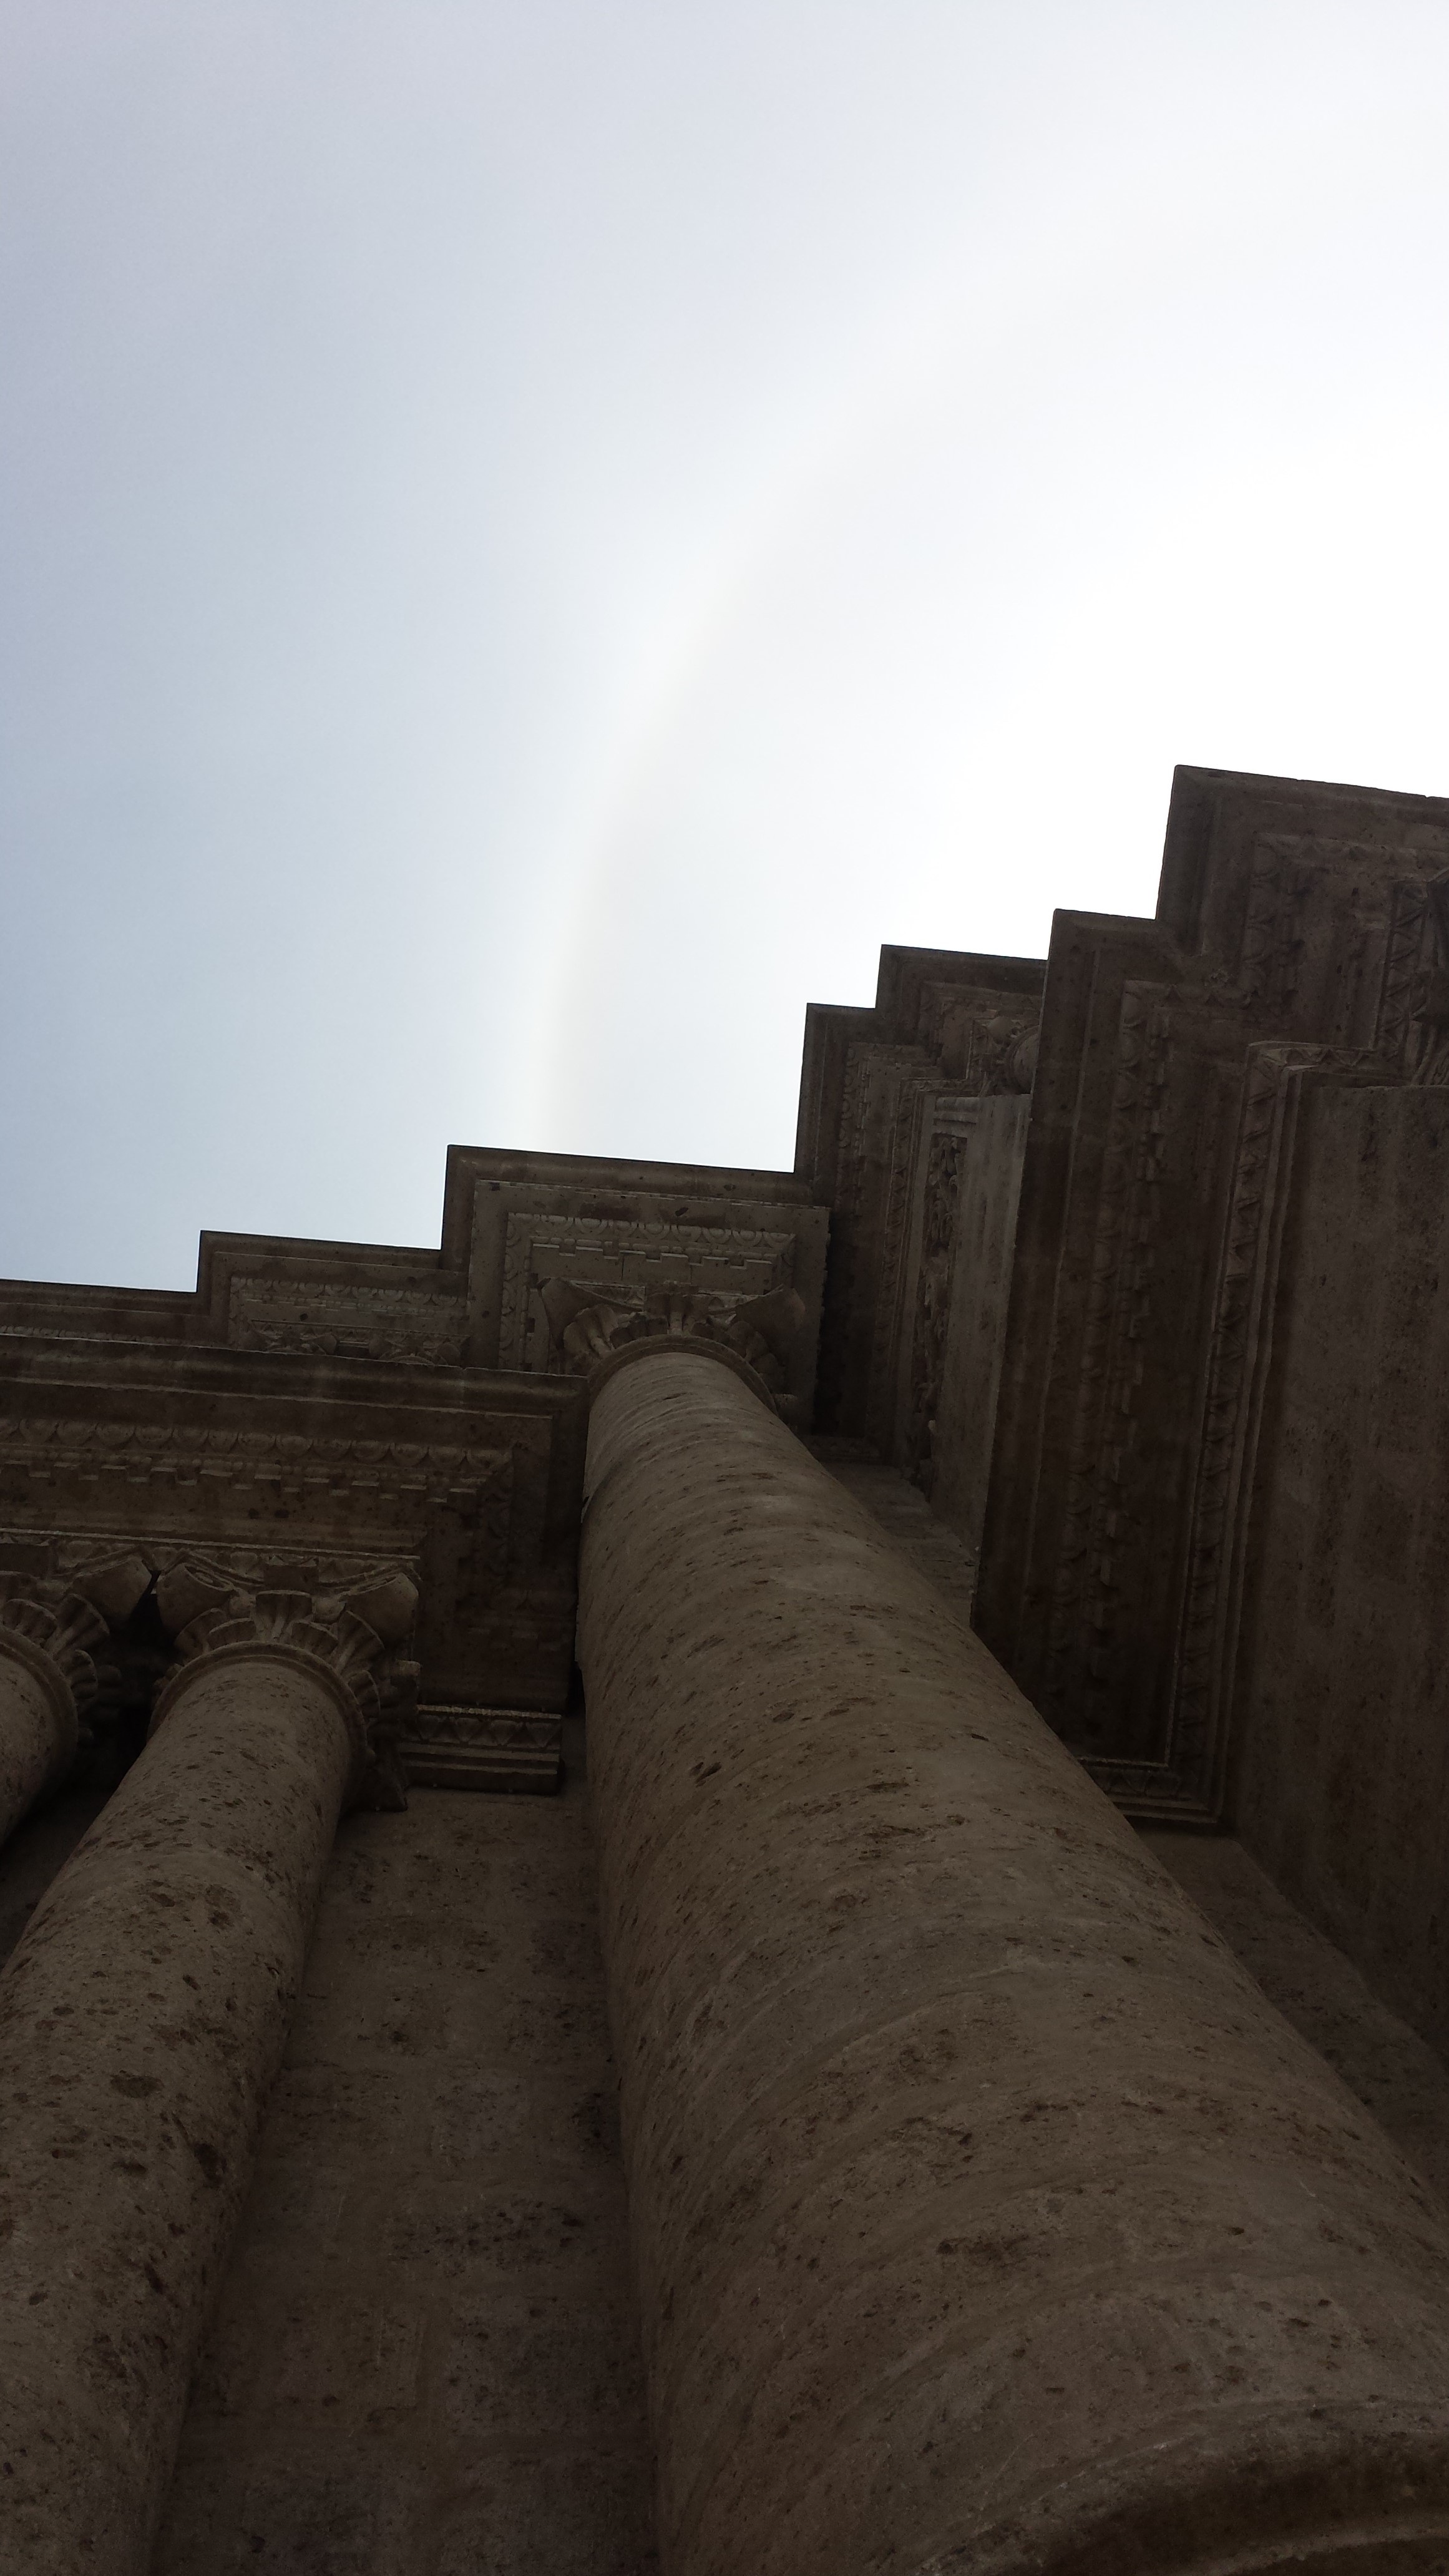
rock, architecture, structure, wood, perspective, wall, column, cathedral, sun ray, terrain, temple, ruins, columns, pillars, shape, monolith, ancient history